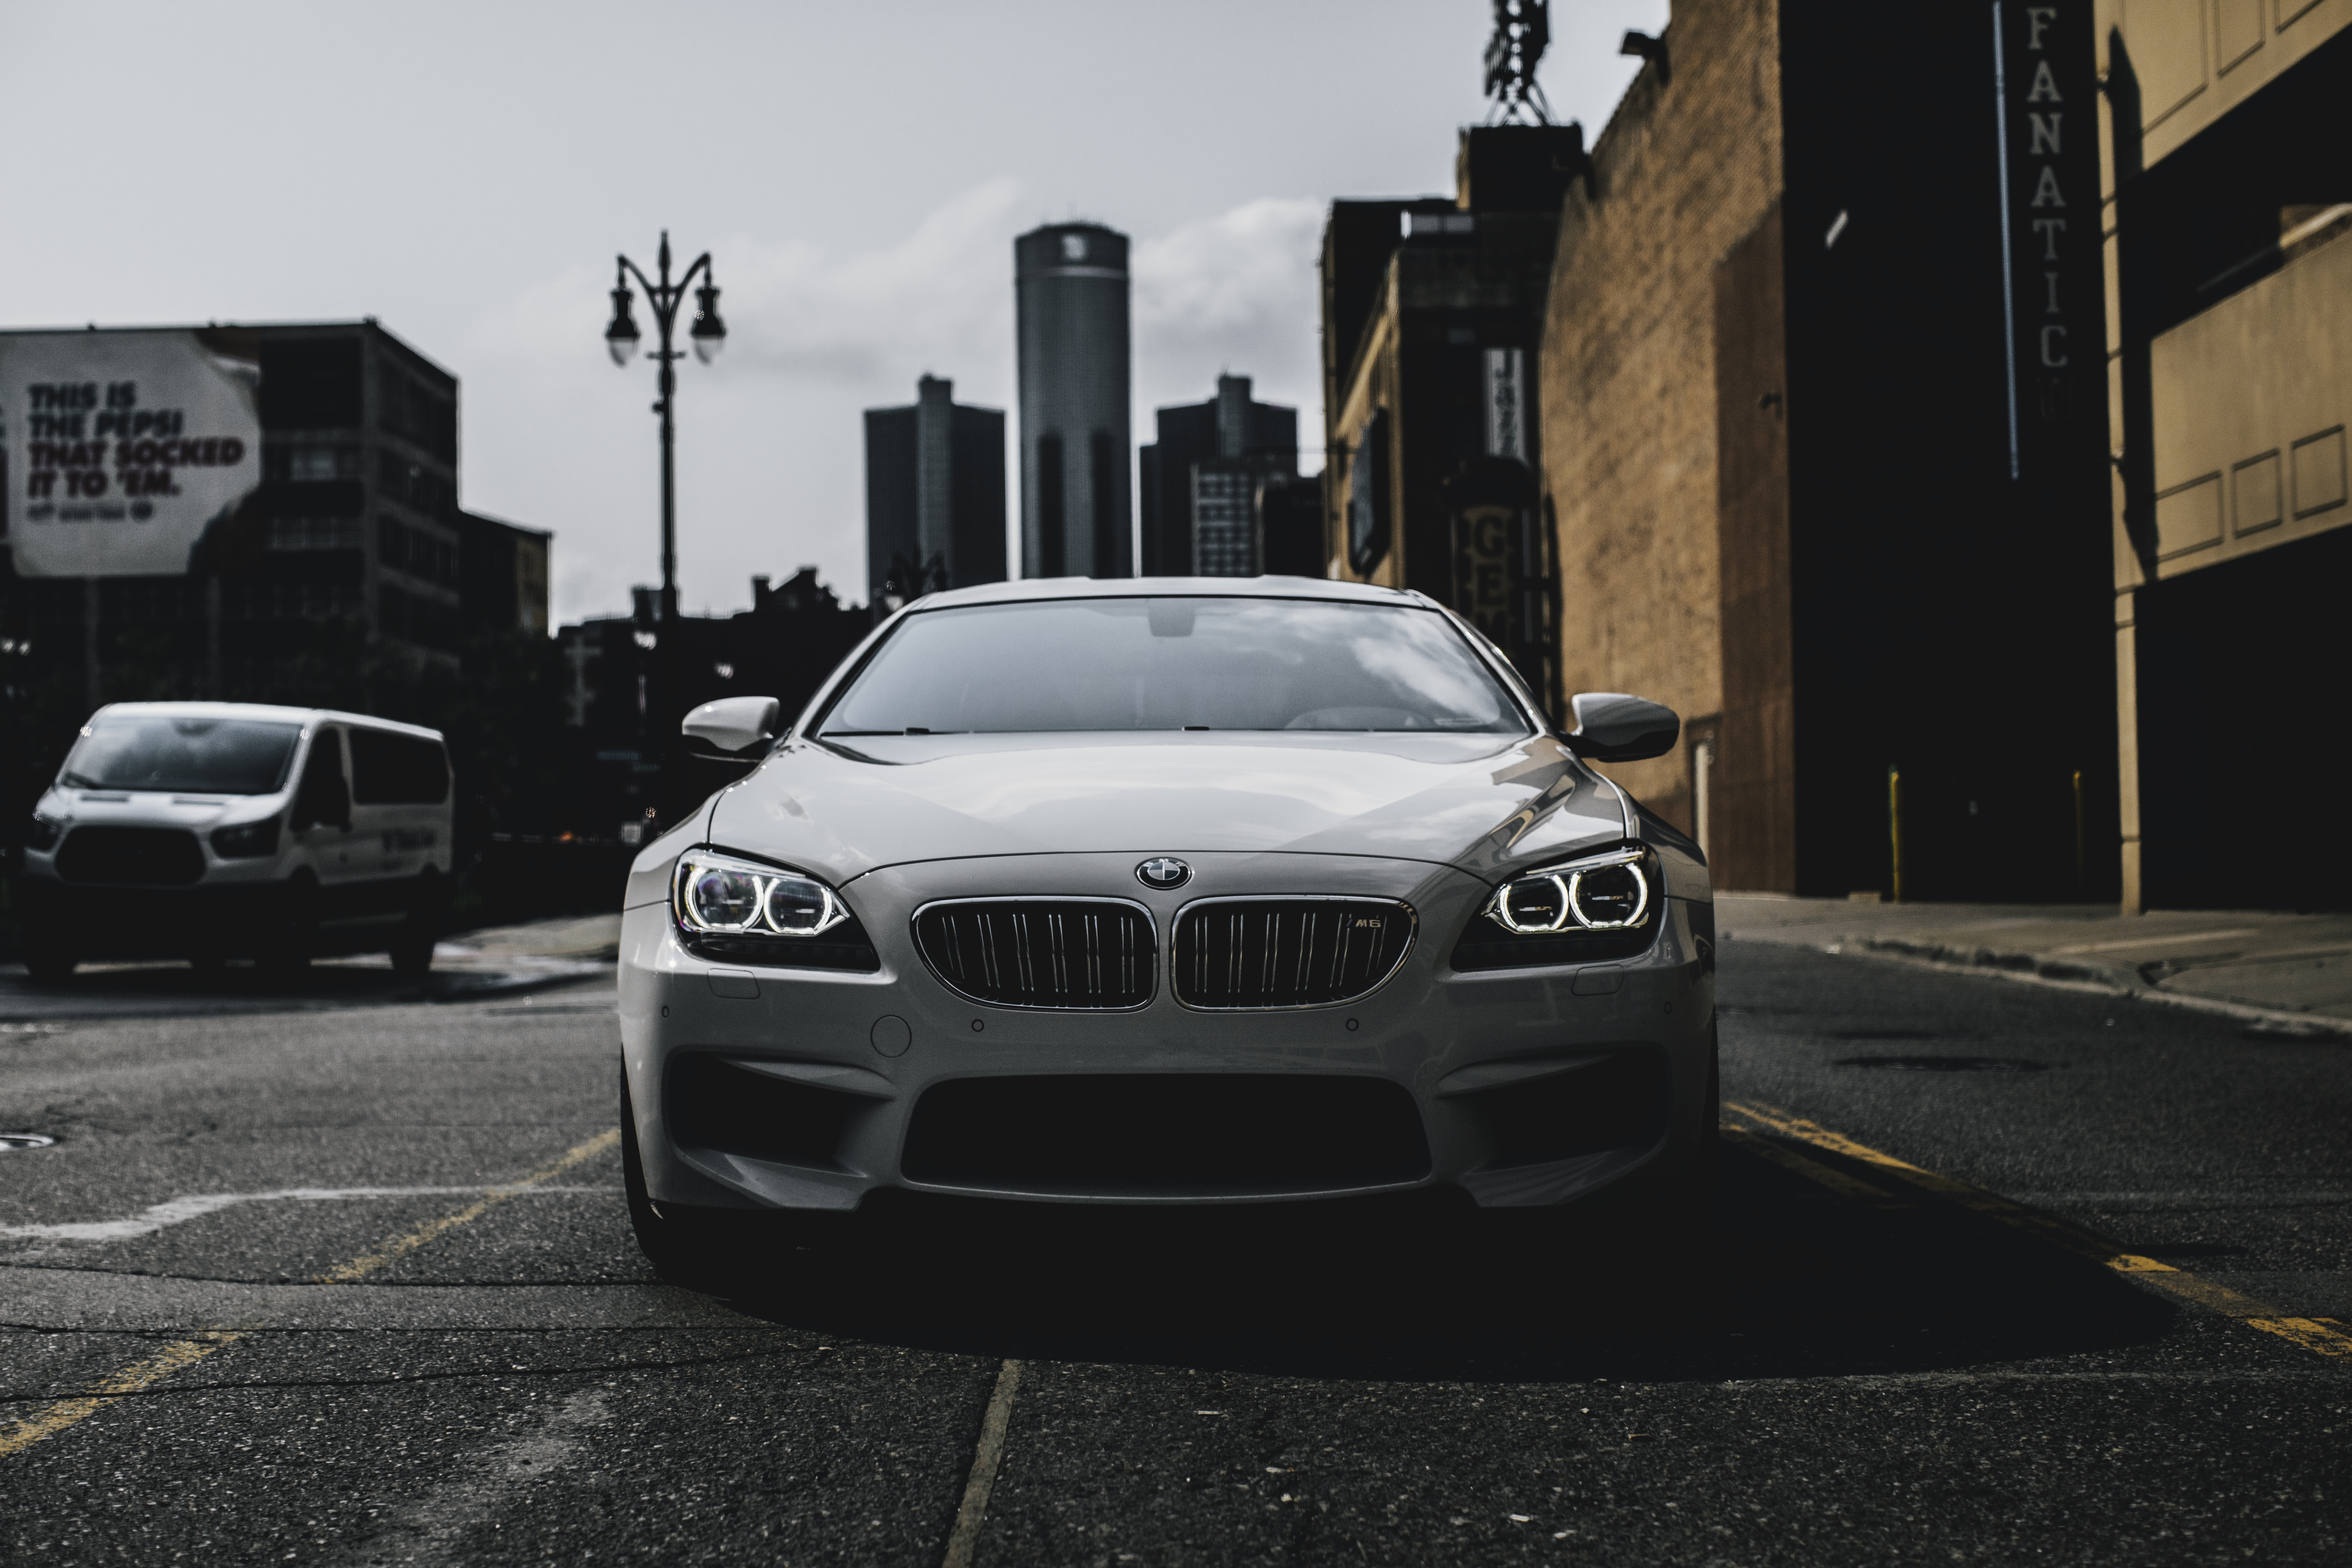
land vehicle, vehicle, car, luxury vehicle, white, black, automotive design, personal luxury car, performance car, bmw, executive car, rim, sky, photography, sports sedan, wheel, mid size car, sports car, automotive lighting, automotive wheel system, sedan, automotive exterior, bumper, sport utility vehicle, road, bmw m6, coupe, grille, bmw 3 series f30, family car, bmw m3, metal, bmw 5 series, vehicle registration plate